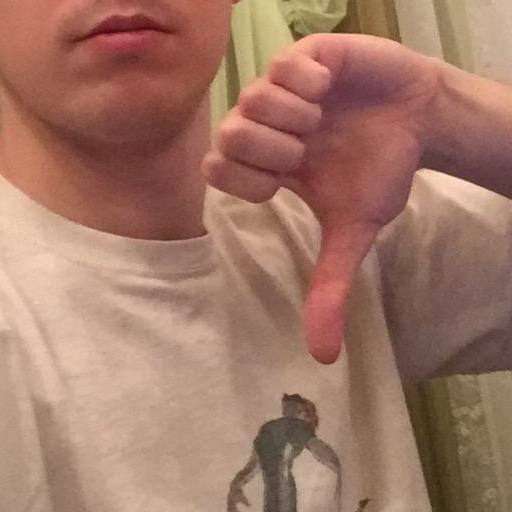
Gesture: dislike